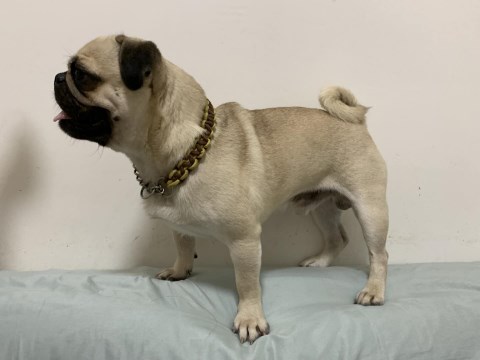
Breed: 798-n000130-pug